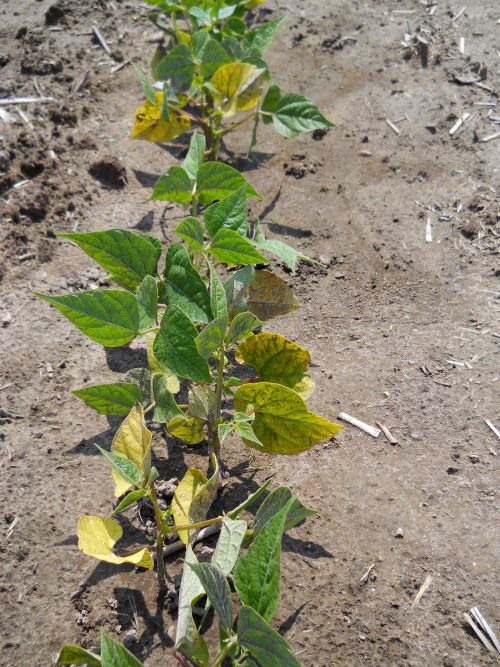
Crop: unknown
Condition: bean